Children Incorporated

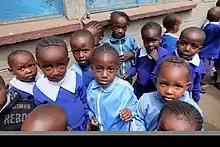
Sponsored children in Africa receive food, clothing, school supplies, tuition, and health care thanks to support from Children Incorporated.

Children Incorporated is a top-rated international nonprofit organization that supports children and families who face challenges due to poverty. Through partnerships with 225 affiliated sites around the world, Children Incorporated provides basic needs to children so they can attend school, receive an education and have the opportunity to succeed.